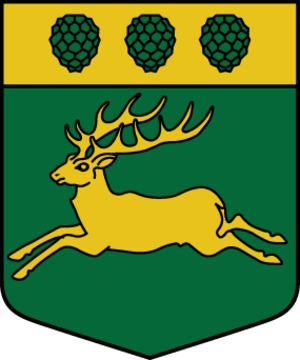
La paroisse de Kalsnava est une unité administrative de la commune de Madona en Lettonie. Son territoire s'étend entre les cours d'eau l'Aiviekste et la Veseta. Son centre administratif est le village Jaunkalsnava. Parmi ses autres localités on peut citer Veckalsnava, Aiviekste, Jāņukalns.